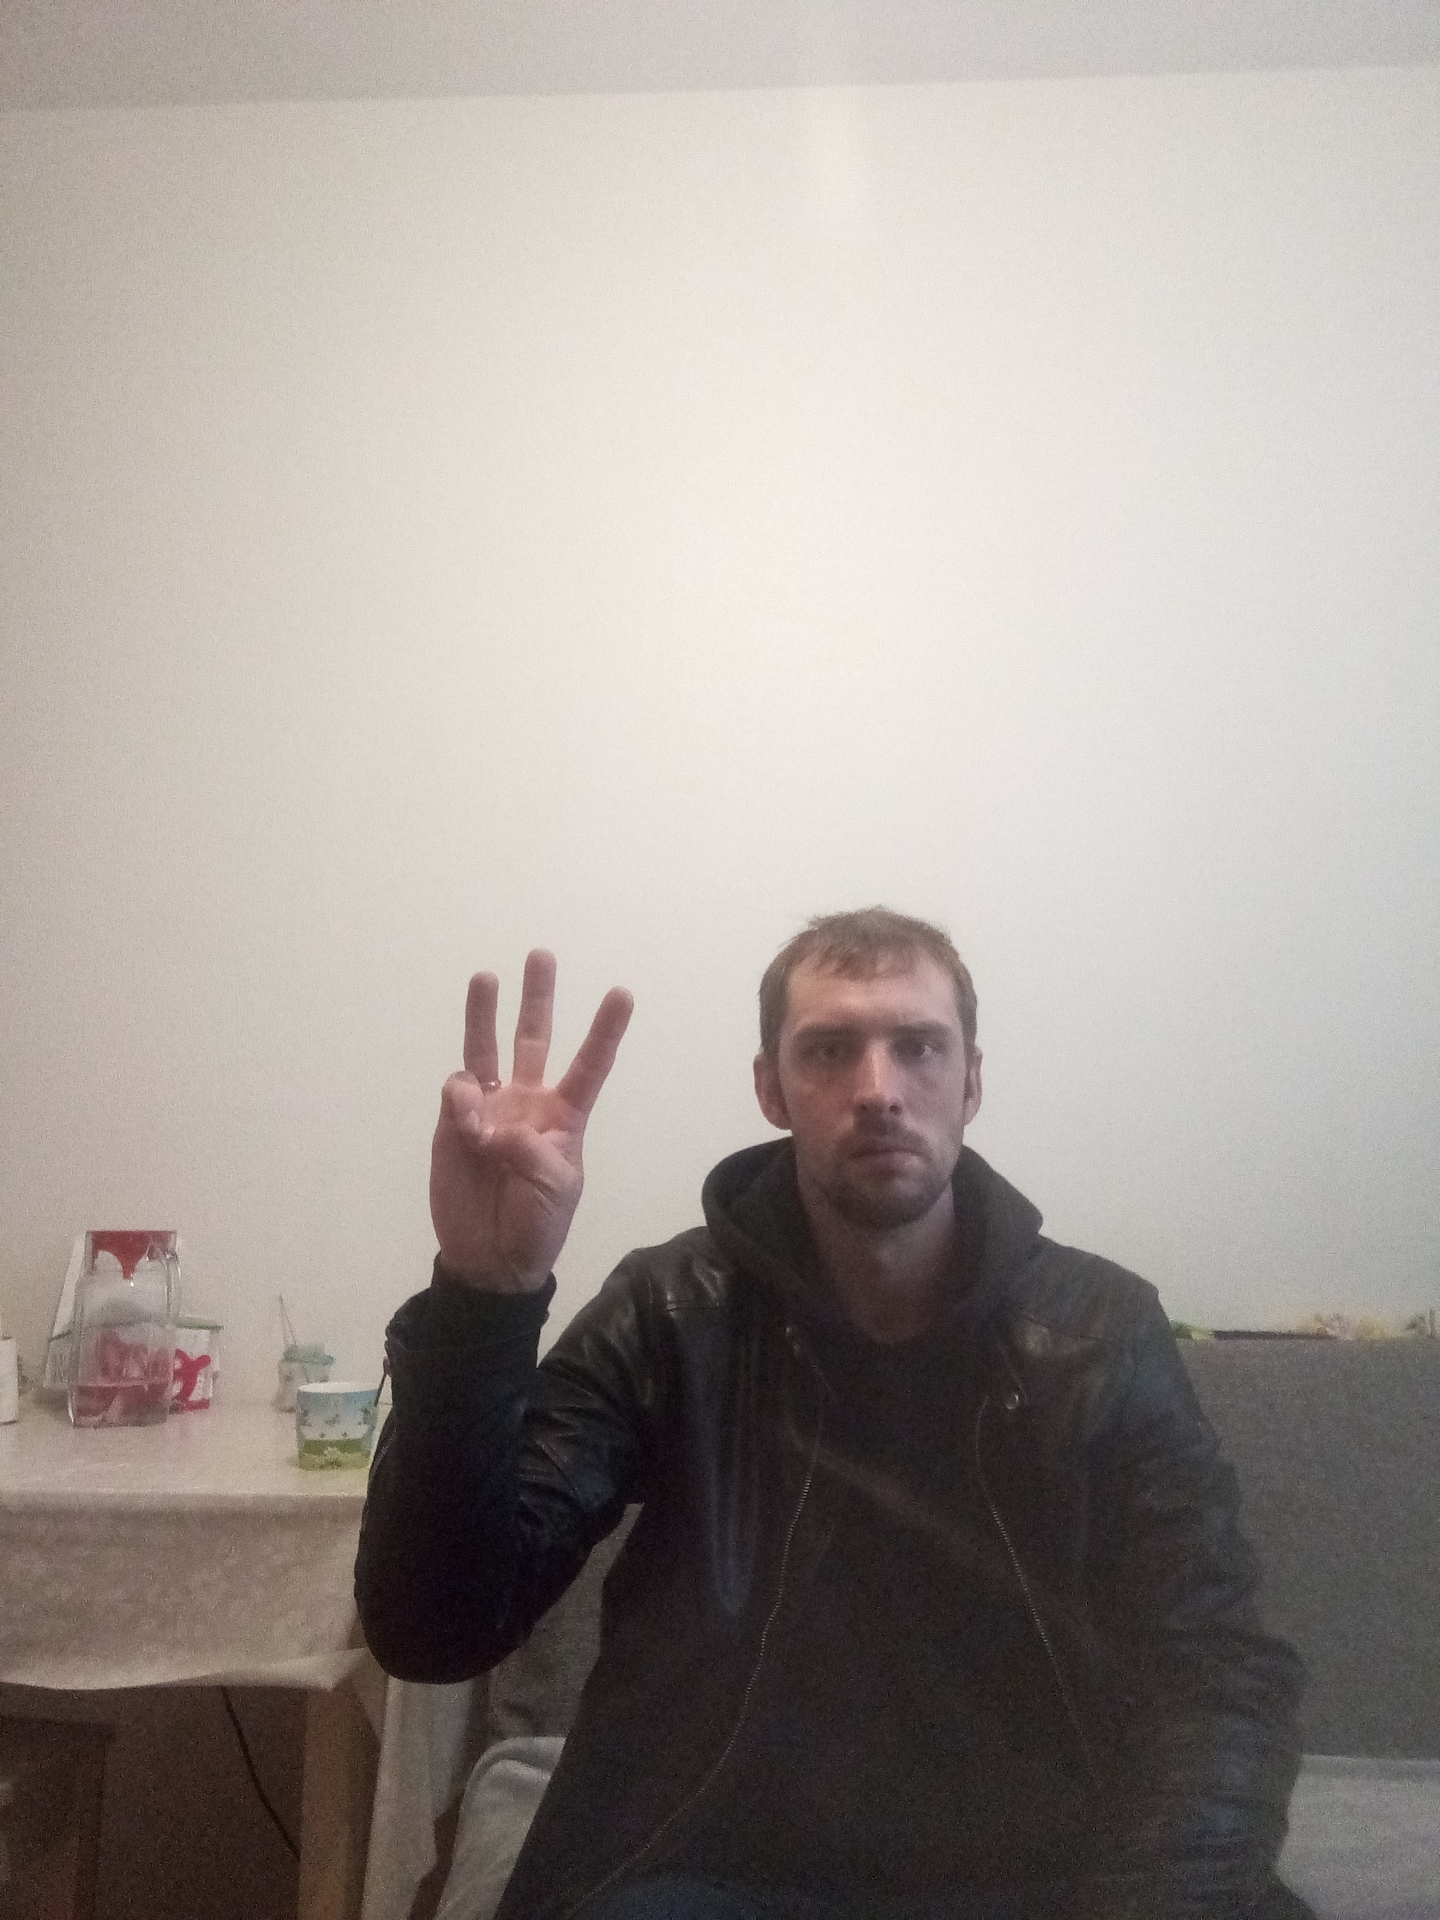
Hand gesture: three